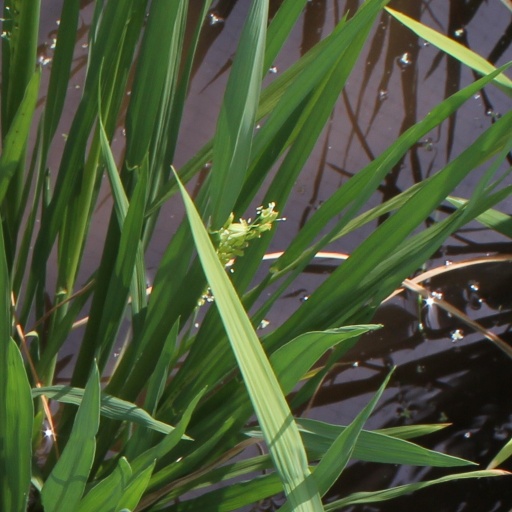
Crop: rice